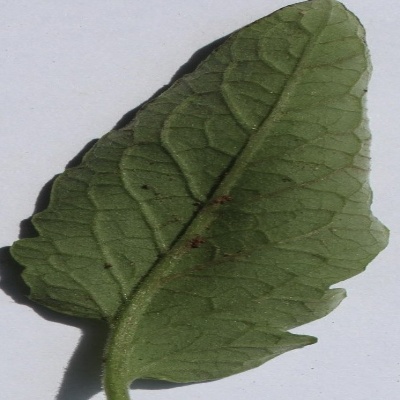
Crop: Tomato
Condition: leaf curl